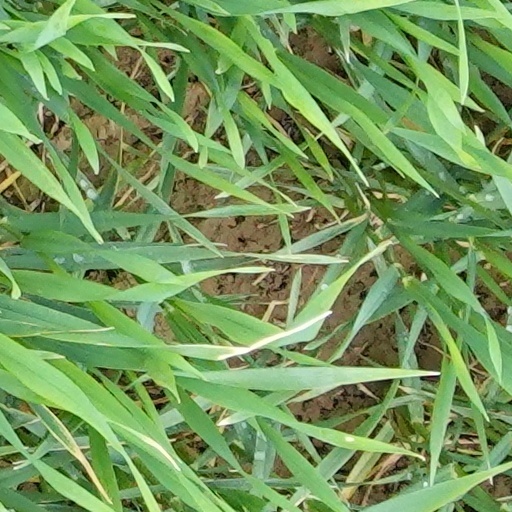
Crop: wheat